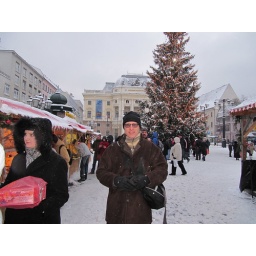
Christmas market in front of Opera house in Bratislava